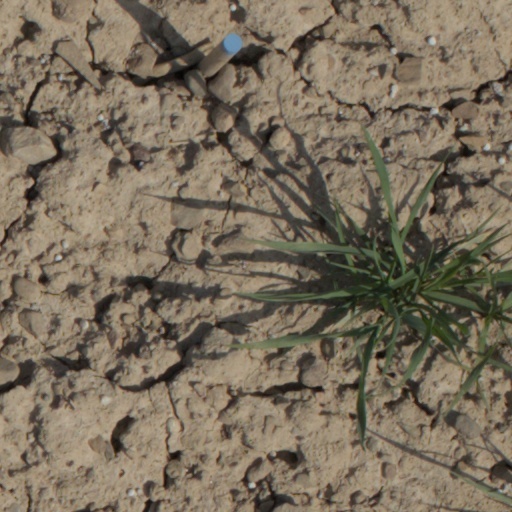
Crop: wheat